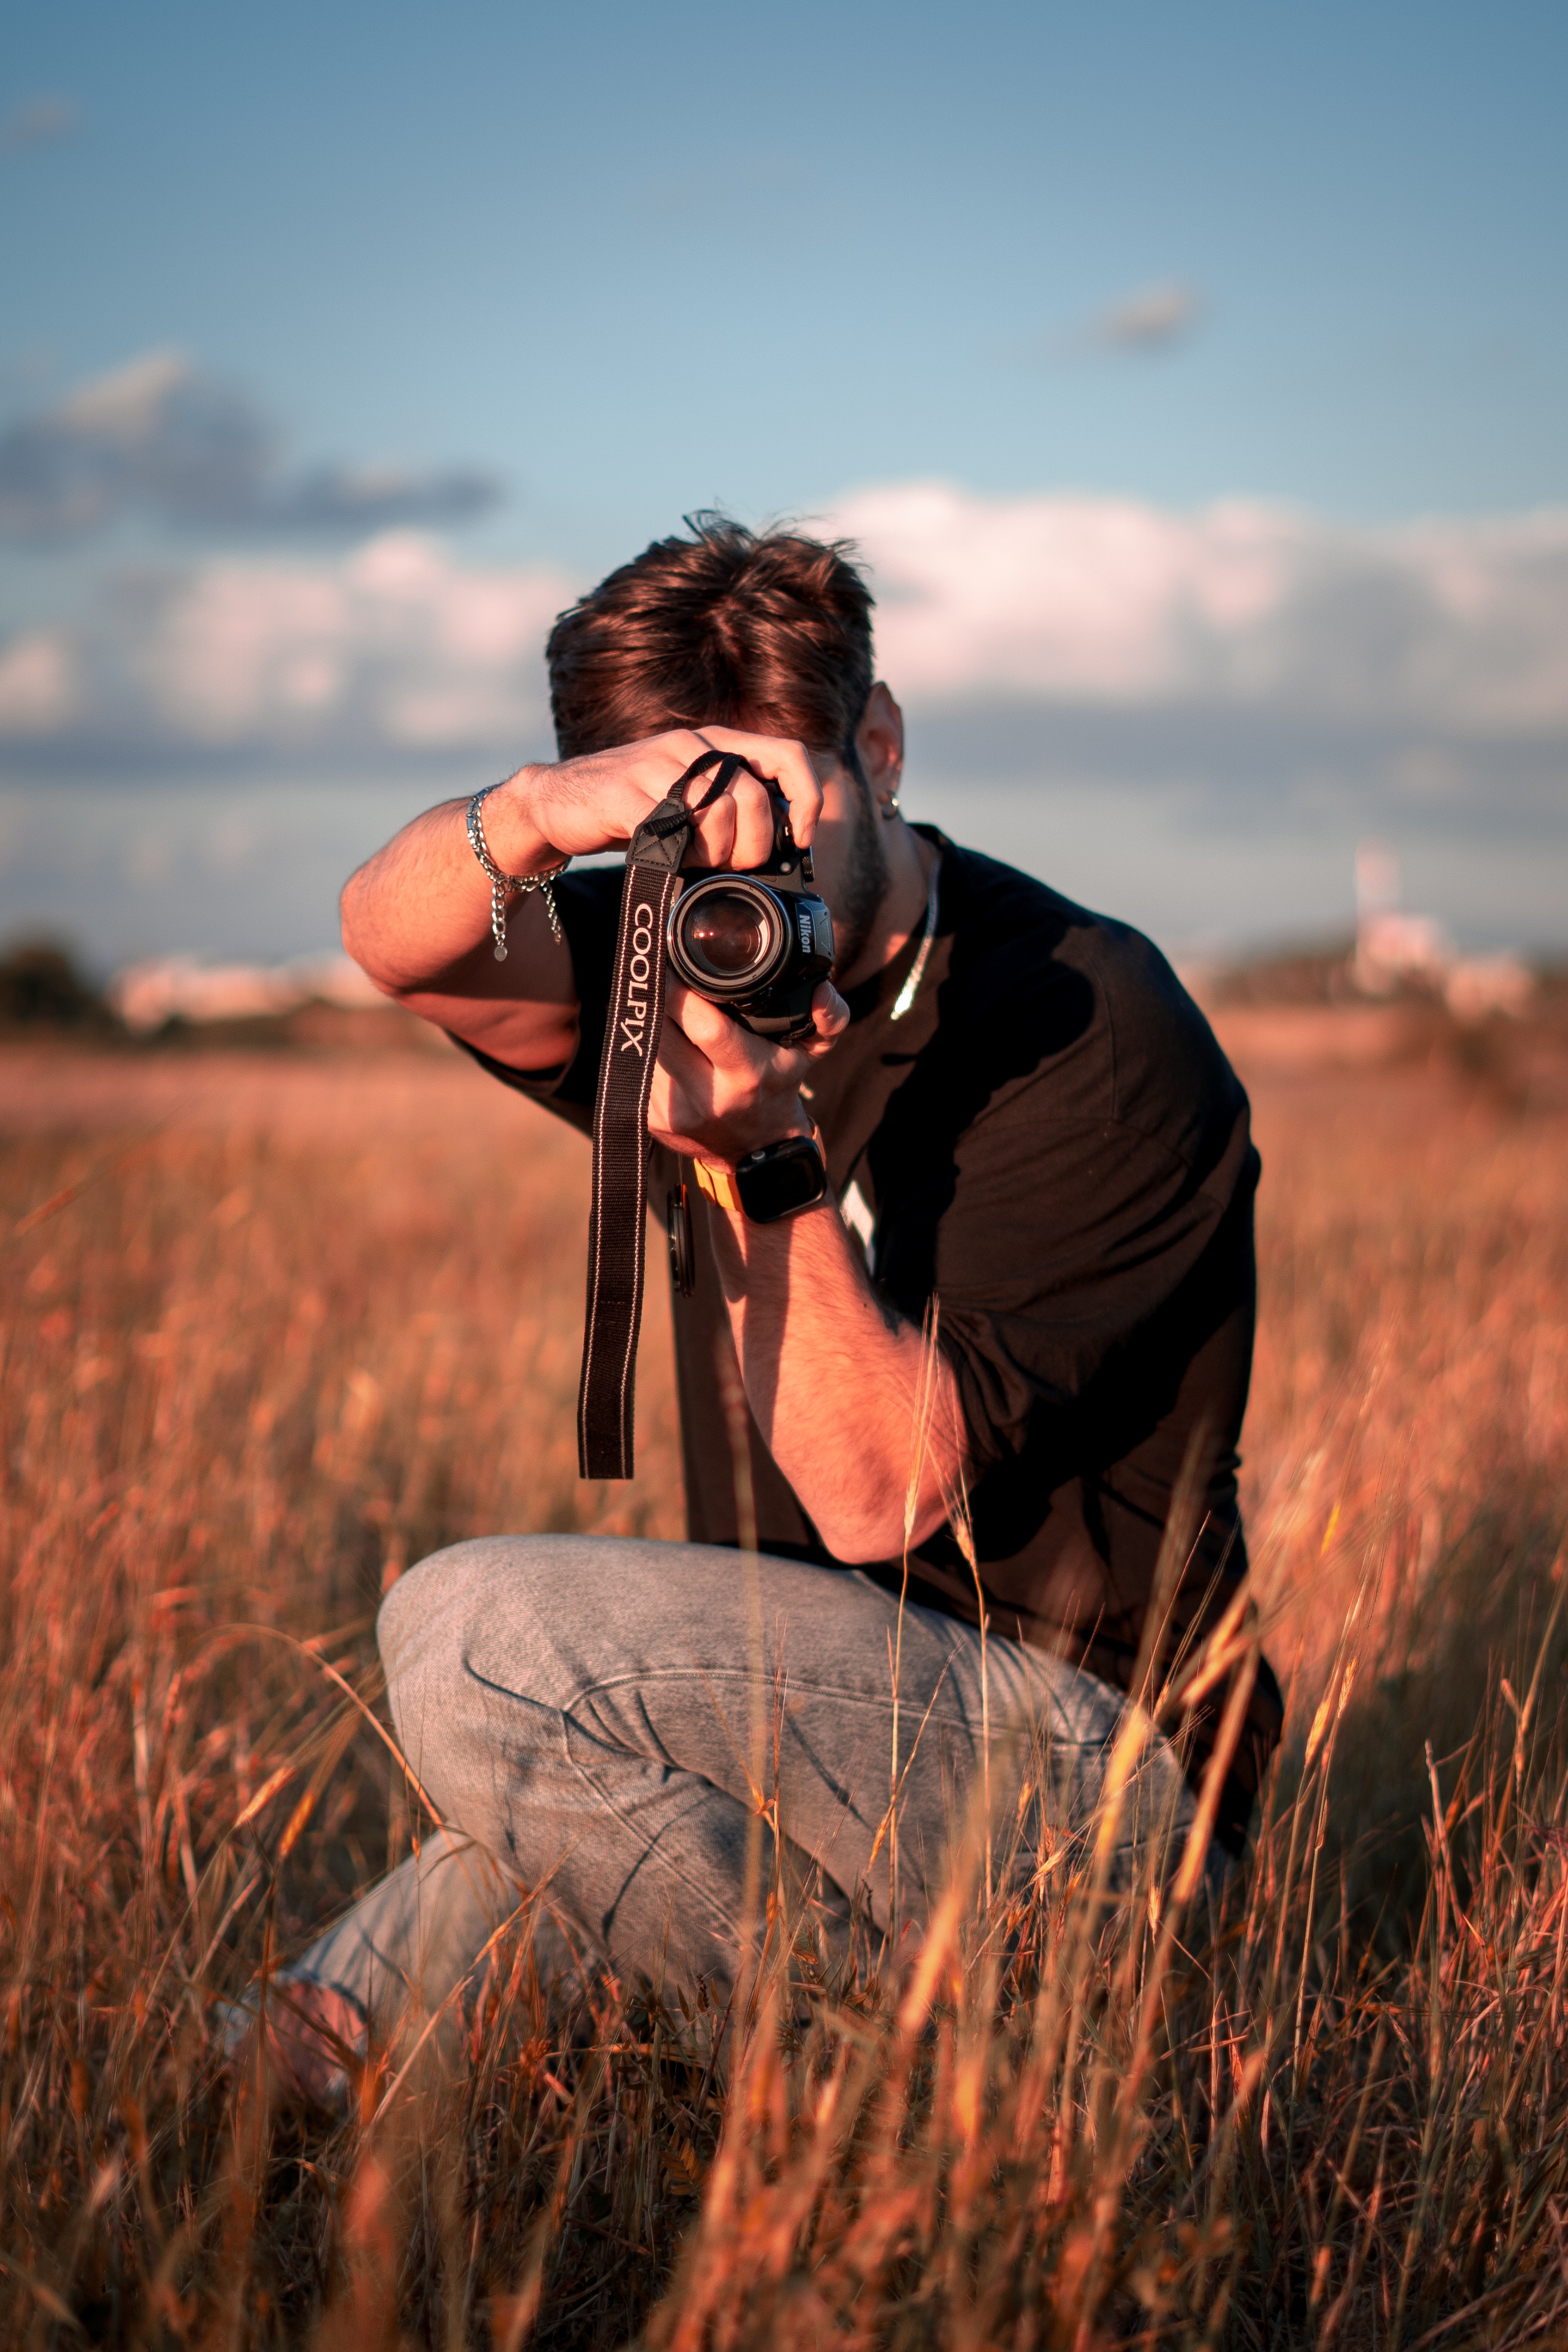
carema, cloud, sky, plant, flash photography, People in nature, happy, sunlight, camera, grass, grassland, photographer, landscape, meadow, reflex camera, natural landscape, single lens reflex camera, agriculture, camera lens, prairie, field, backlighting, brown hair, sunrise, fun, digital camera, eyewear, hill, sitting, sunset, horizon, cameras optics, portrait photography, evening, steppe, pasture, rock, photo shoot, portrait, savanna